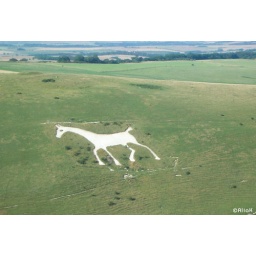
alton barnes white chalk horsewiltshire southern england 2004 - near crop circles - white chalk horse